Hans Heinrich XV von Hochberg

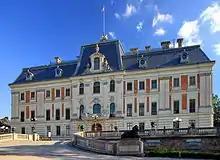
Pless Castle in Pszczyna was the official residence of the Hochbergs

In 1890, Hans Heinrich XV was awarded the position of secretary at the German embassy in London. There he met and proposed to the younger Mary Theresa Olivia Cornwallis-West called "Daisy", a daughter of Col. William Cornwallis-West. Since the Cornwallis-West family was impoverished, the Hochbergs were forced to pay and organise the wedding. The wedding ceremony took place at St. Margaret's in Westminster on 8 December 1891. Notable witnesses were Edward, Prince of Wales (later King Edward VII) and his wife Princess Alexandra, while Queen Victoria personally gave the couple her blessing. They began their married life by traveling throughout Europe, Africa, Asia and America. As a wedding gift from Hans Heinrich XI, the senior head of the house, the young couple received Schloss Fürstenstein near Waldenburg, where they hosted the finest European aristocracy throughout their entire marriage. The couple had four children: